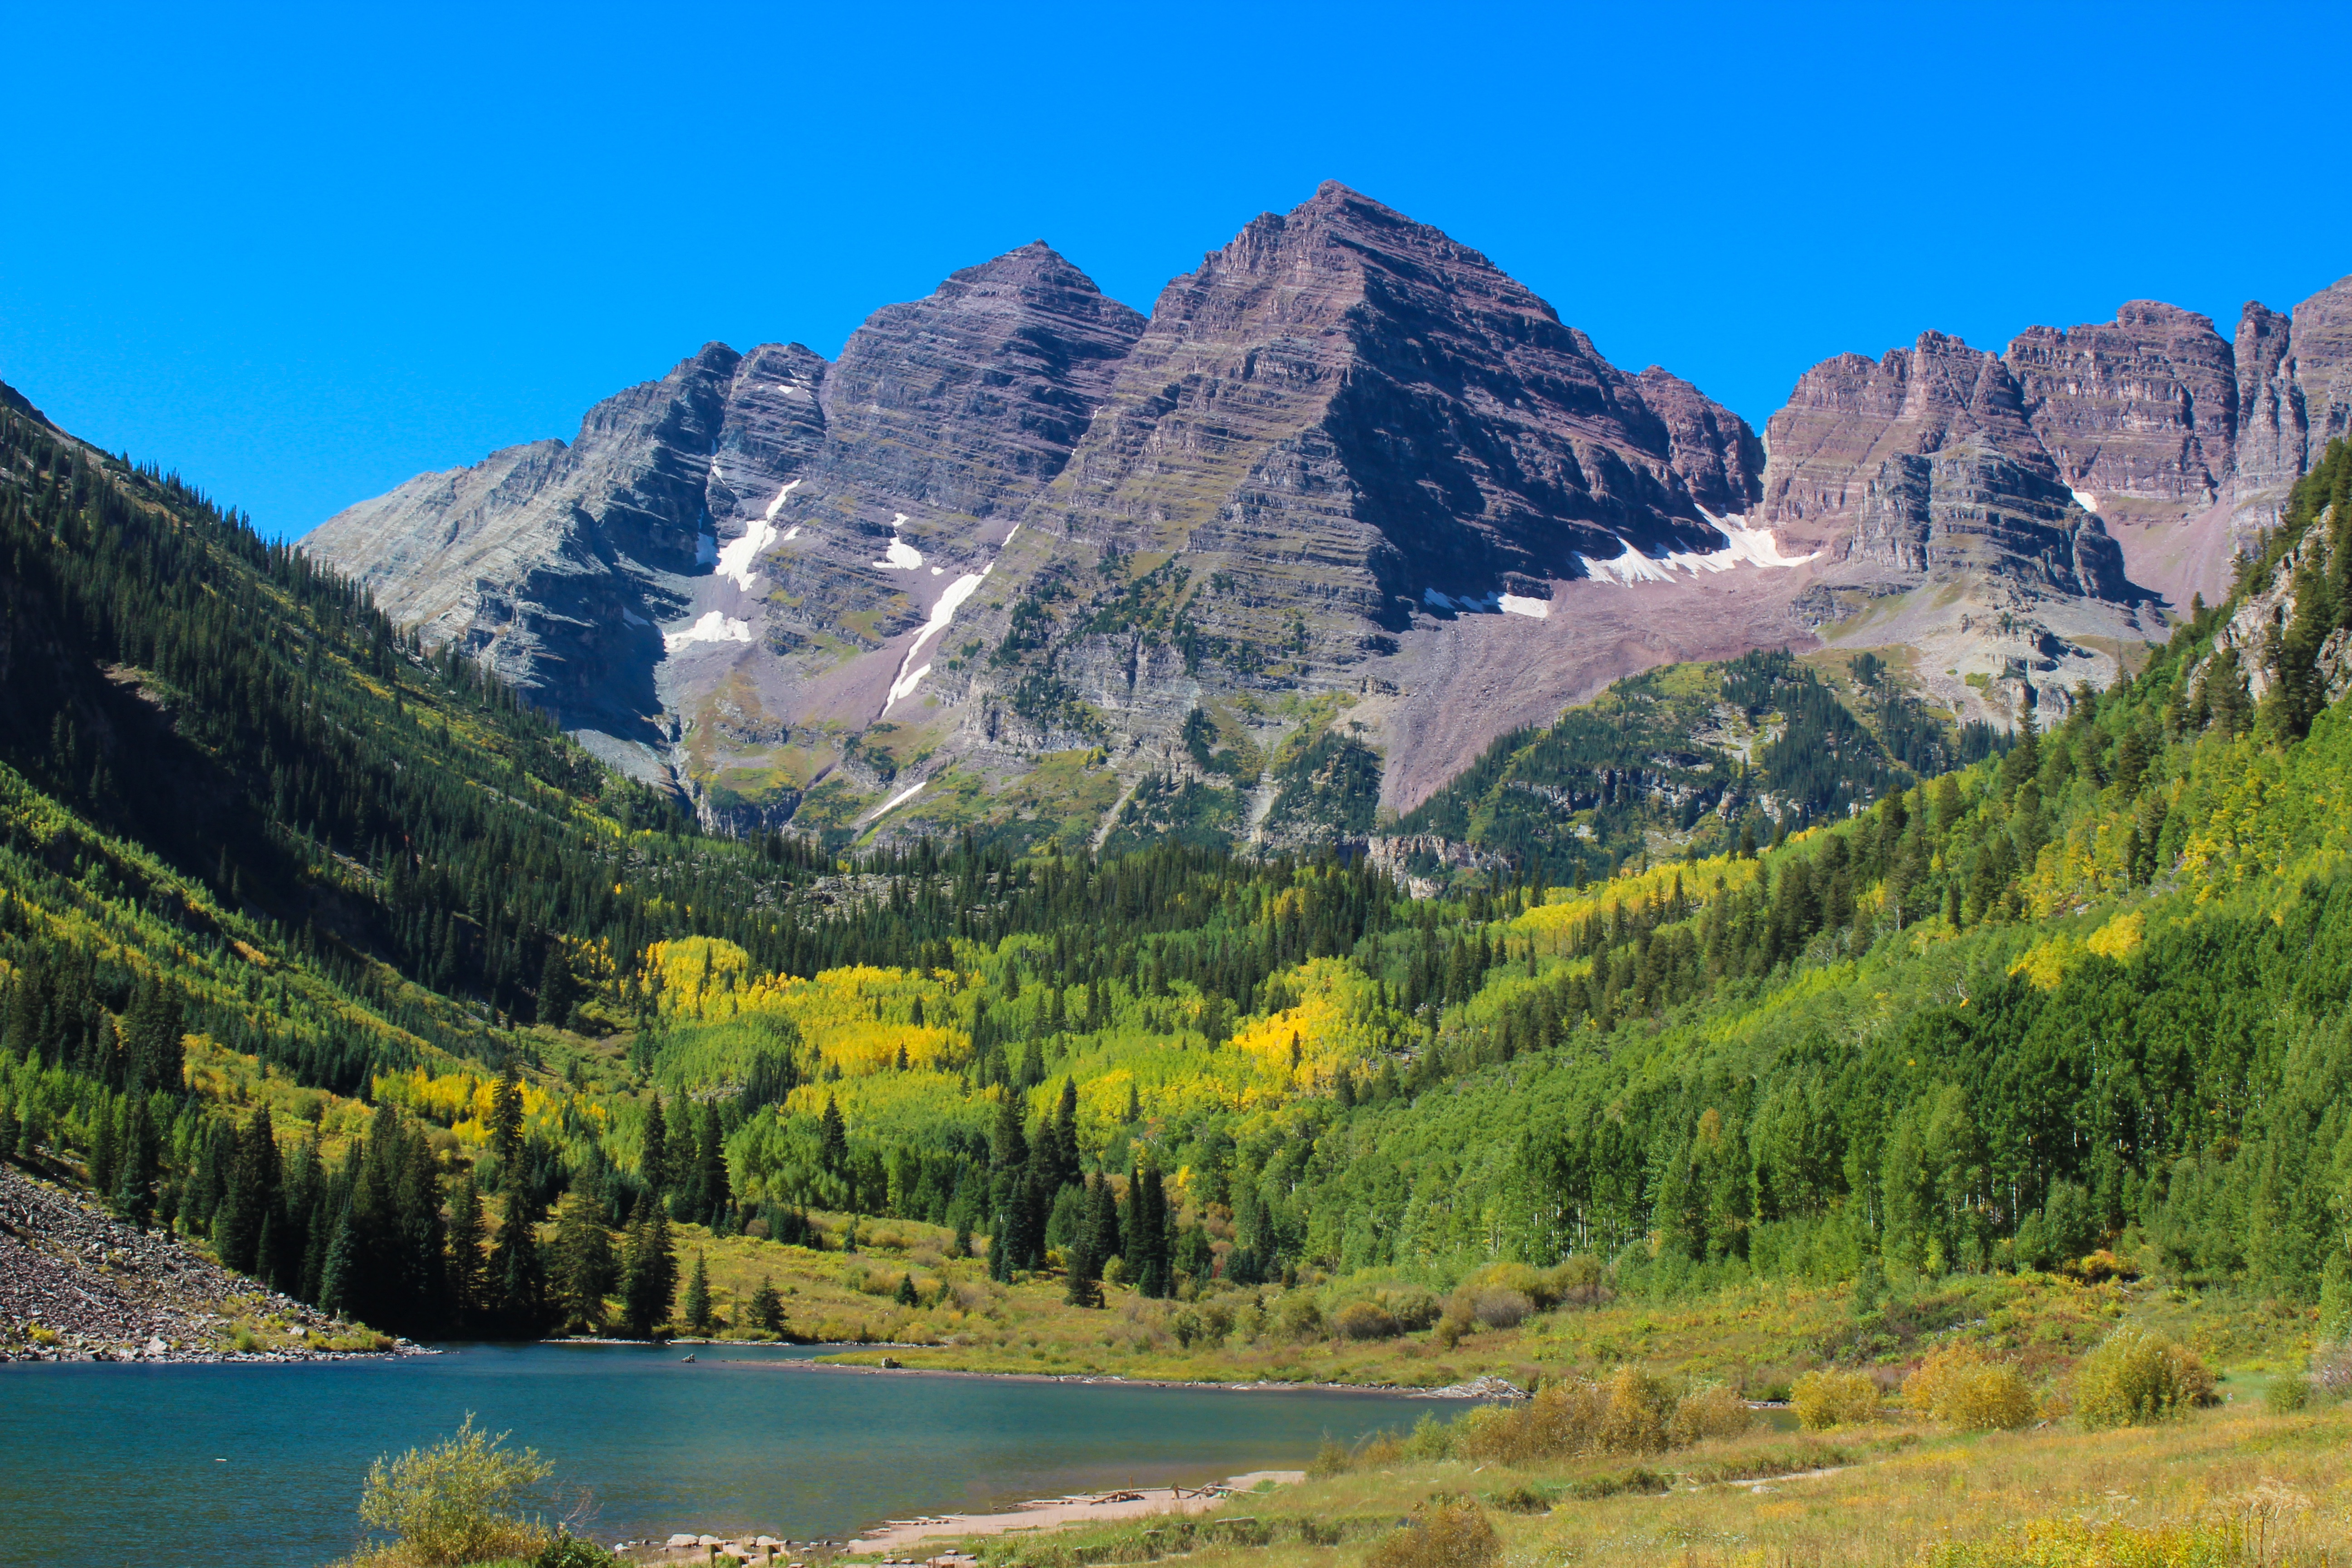
wilderness, mountain, meadow, lake, valley, mountain range, park, national park, ridge, alps, plateau, ecosystem, landform, tarn, geographical feature, mountainous landforms